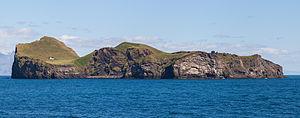
Elliðaey est une île inhabitée d'Islande située dans les îles Vestmann.